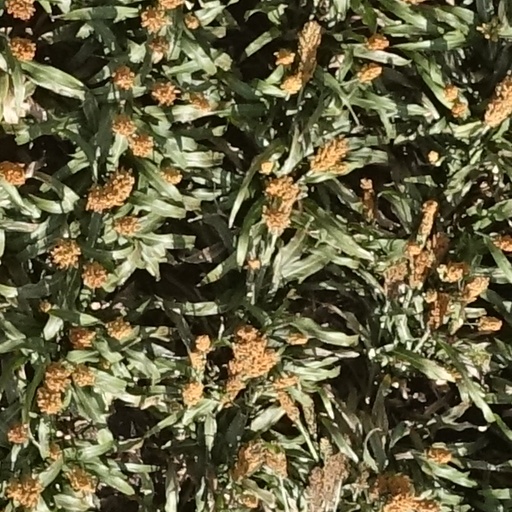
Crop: sorghum